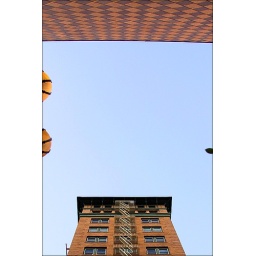
Two house fronts, two lamps and a leaf in San Francisco / California / USA.